Paolo Guerrero

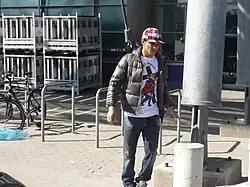
Guerrero in 2010

Guerrero made 17 appearances and scored five goals in the 2018 FIFA World Cup qualifying campaign, leading the Peru team in their successful World Cup qualifying campaign. On 3 November 2017, it was announced that Guerrero had failed the doping control test after the match against Argentina in the previous month for what was initially reported as a "social drug". He received a preemptive 30-day suspension from FIFA, making him miss the World Cup play-off tie against New Zealand, eventually won by Peru.